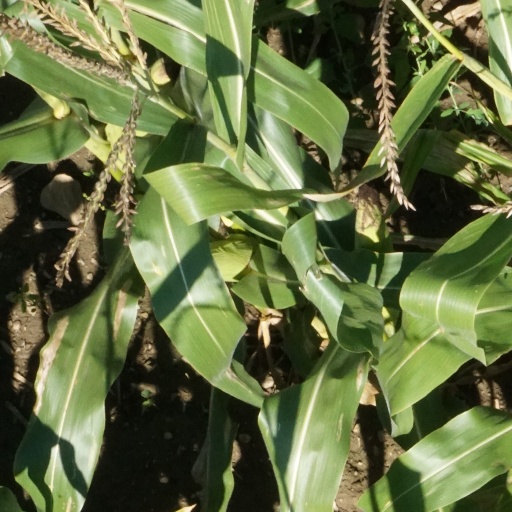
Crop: maize; corn